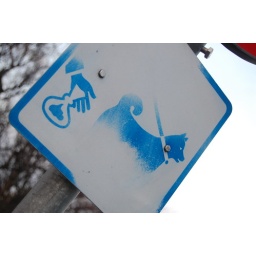
A sign for dog owners near the pond in Reykjavik.